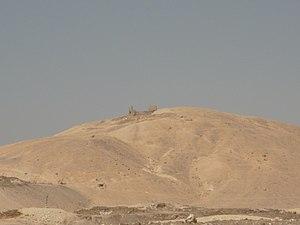
Ruine au-dessus de la vallée des Nobles, nécropole thébaine, Égypte